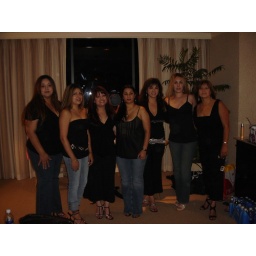
girls in black